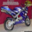
Label: motorcycle